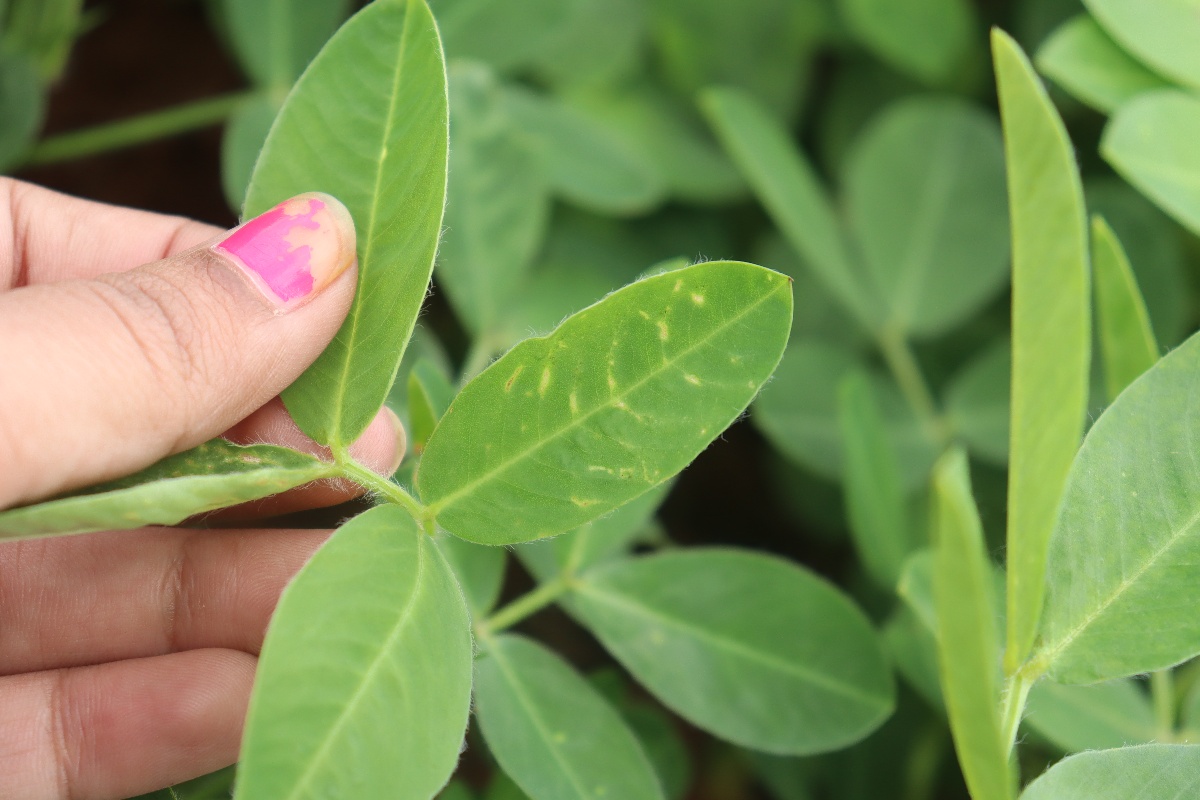
Label: healthy leaf